New College, Oxford

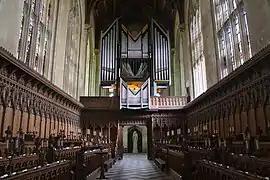
The organ, between the chapel and the ante-chapel

The original organ was given by William Porte (1420–1423). An organ was removed in 1547 under Edward VI, and likewise in 1572. A Willis organ installed in 1874 contained parts from organs by Samuel Green in 1776, James Chapman Bishop, and Dallam in 1663.